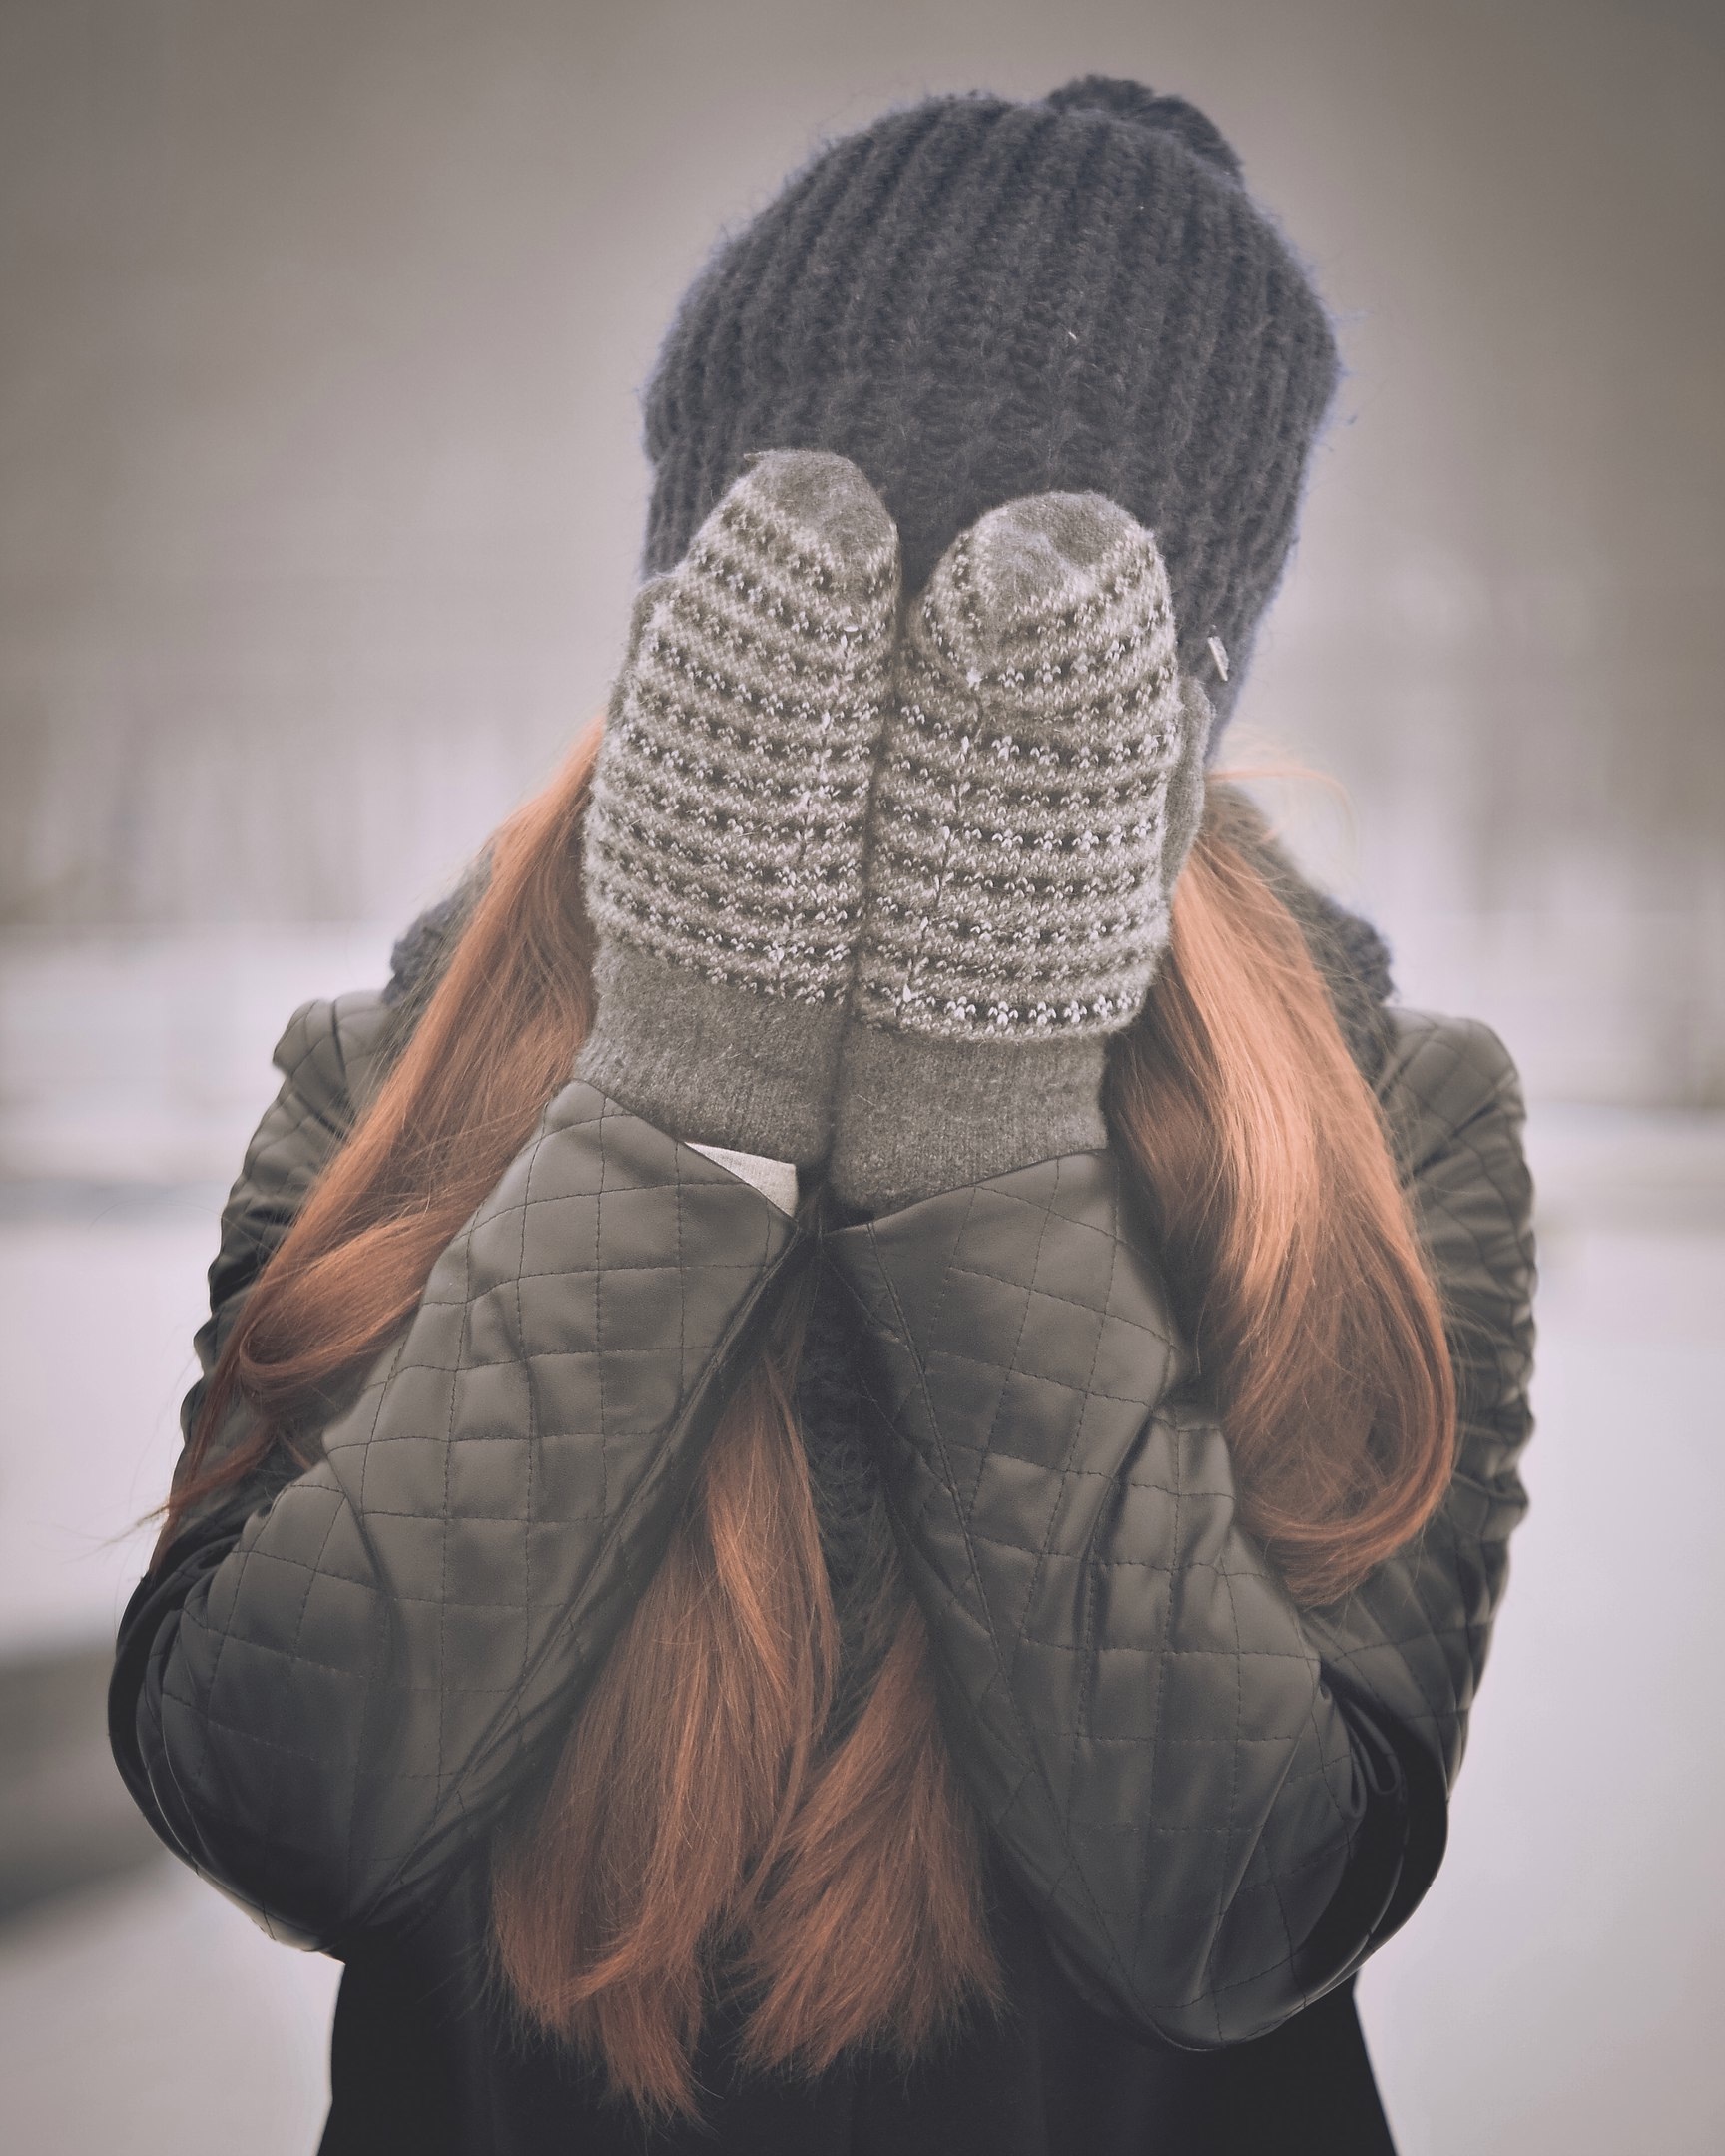
hair, female, fur, hat, fashion, clothing, headgear, hairstyle, textile, art, cap, cover, veil, winter clothes, girly, fashion accessory, knit cap, covering face